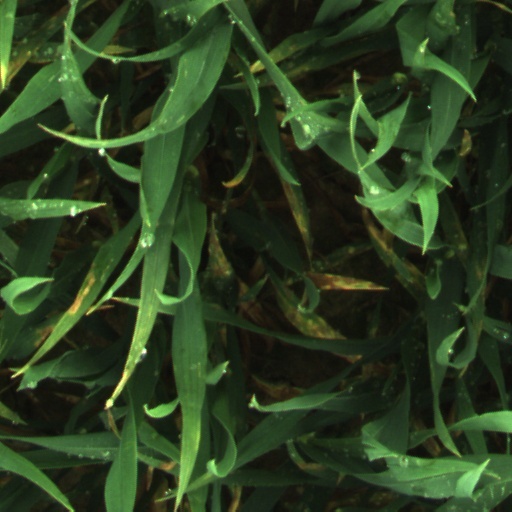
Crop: wheat